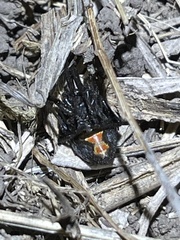
Species: Lactrodectus_hesperus